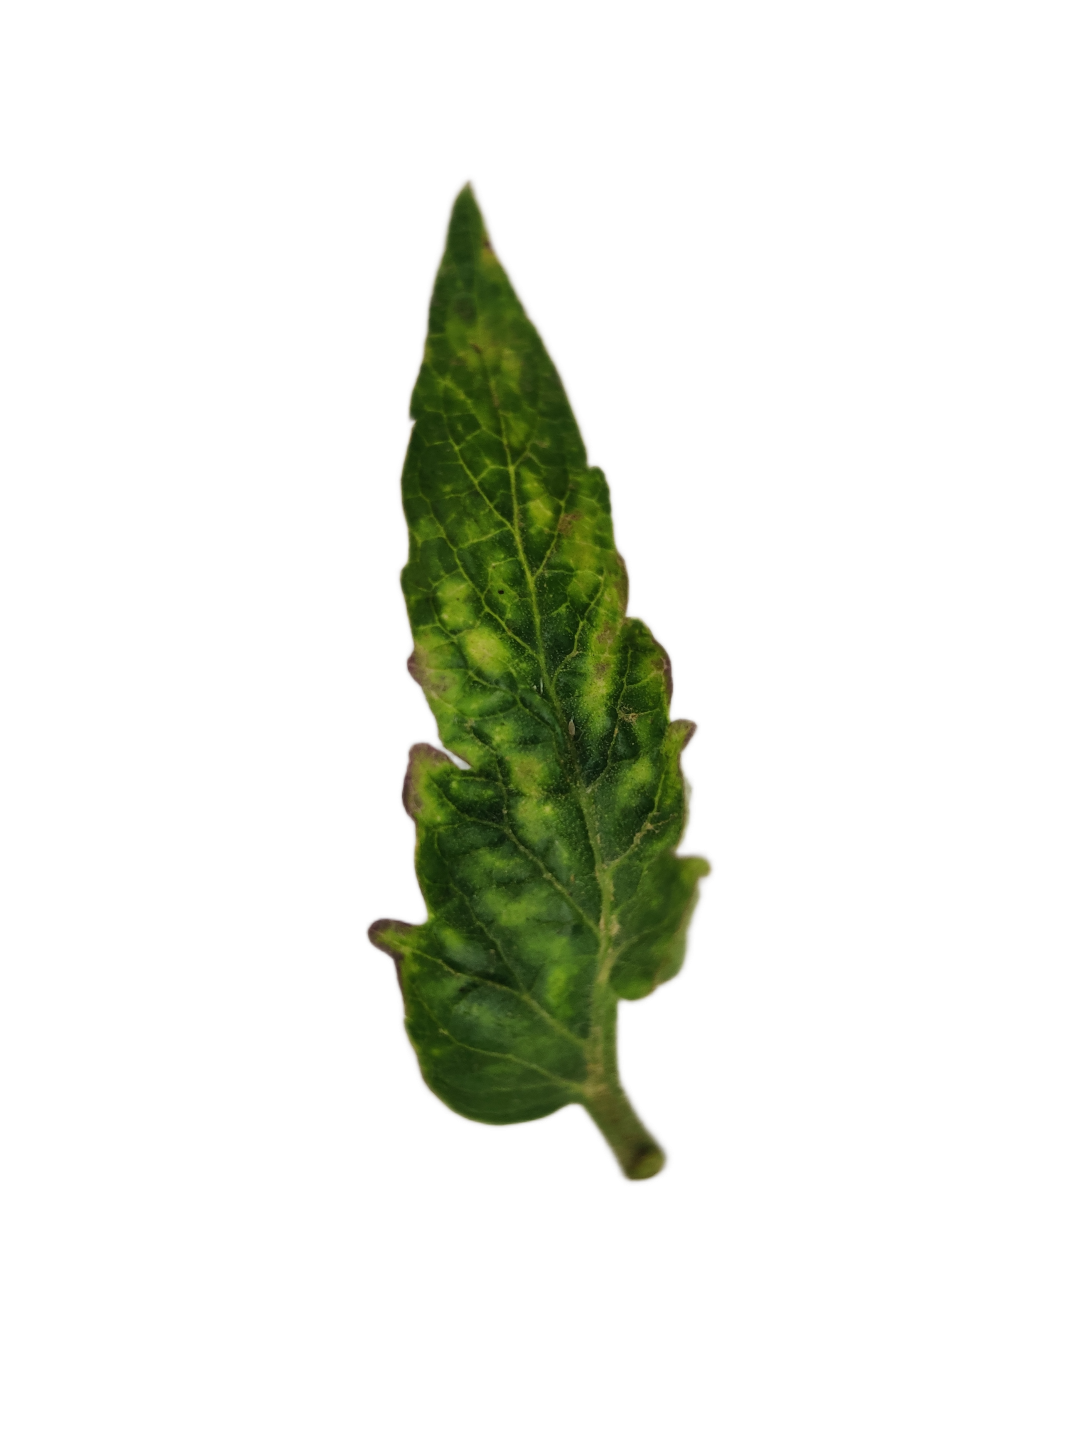
Crop: Tomato
Label: Downy_Mildew